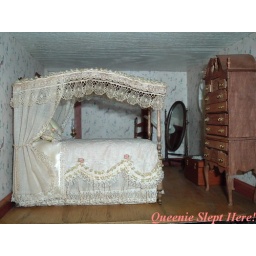
Lace canopy bed in bedroom of Pam's DOLLHOUSE.